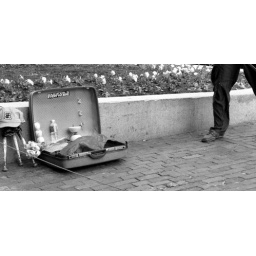
the bag of tricks belonging to a street performer in Portsmouth, NH